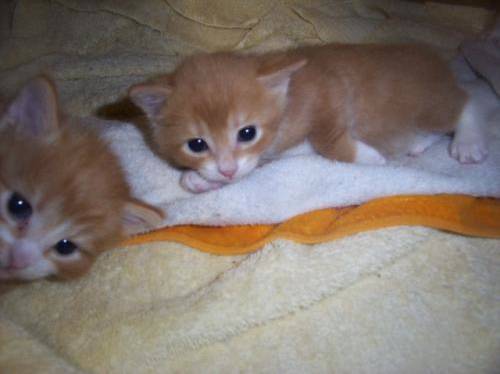
Label: cat